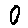
Label: 0